Bell P-63 Kingcobra

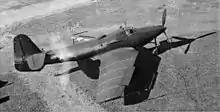
L-39 with swept wings, extended rear fuselage, ventral tail fin and P-39 prop

After the war, two war surplus P-63Cs were modified by Bell under Navy contract for flight testing of low-speed and stall characteristics of high-speed wing designs. The aircraft received new wings with adjustable leading edge slats, trailing edge flaps and a pronounced sweep of 35 degrees. The wings had no wheel wells; only the nose gear was retractable. L-39-1 first flew 23 April 1946, demonstrating a need for extra tail surface and rear fuselage length to balance the aircraft in flight—the wing repositioning reduced empennage effectiveness and moved the center of lift aft. A lighter three-bladed propeller from a P-39Q-10 was mounted and the necessary changes to the empennage were made. L-39-2 incorporated these adjustments from the start. L-39-1 later went to NACA at Langley for wind tunnel testing, where much valuable data was gathered. L-39-2 also served as a testbed for the Bell X-2 40-degree wing design.